Charikar District

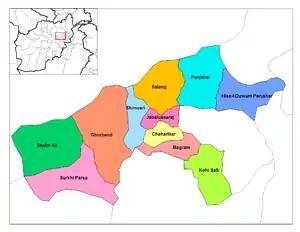
Charikar District in the Parwan Province map

Charikar is one of the districts of Parwan province in Afghanistan. It has an estimated population of around 198,306 residents (2019). They belong to various ethnic groups and use Dari as lingua franca. The district's capital is Charikar.